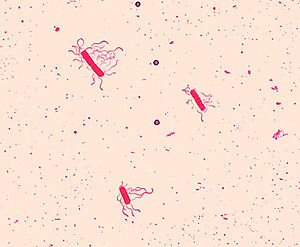
Bacillus cereus
Bacillus cereus